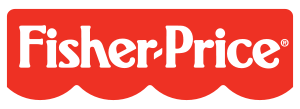
Fisher-Price
Fisher-Price er et amerikansk selskab der producerer legetøj til spædbørn og børn. Det har hovedsæde i East Aurora i delstaten New York. Fisher-Price har siden 1993 været 100% ejet af den amerikanske koncern Mattel.